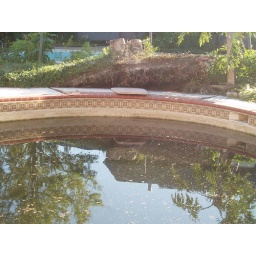
Better view of uprooted ground near pool - fence missing